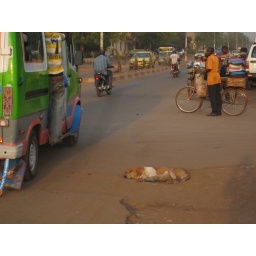
This dog has no worries sleeping in Bamako traffic.